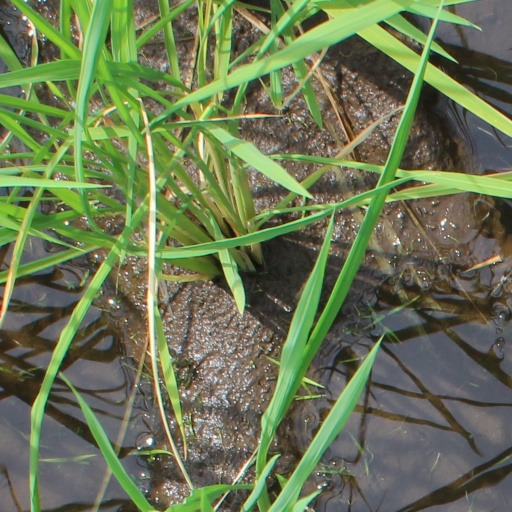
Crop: rice